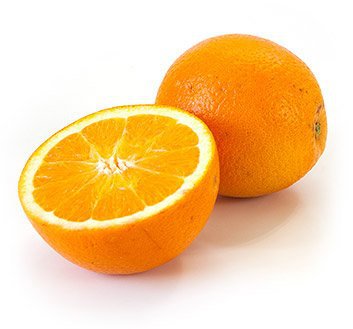
Label: Orange